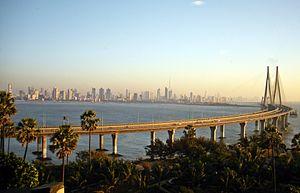
Bandra est une municipalité située dans la banlieue ouest de Bombay, dans l'État de Maharashtra, en Inde.